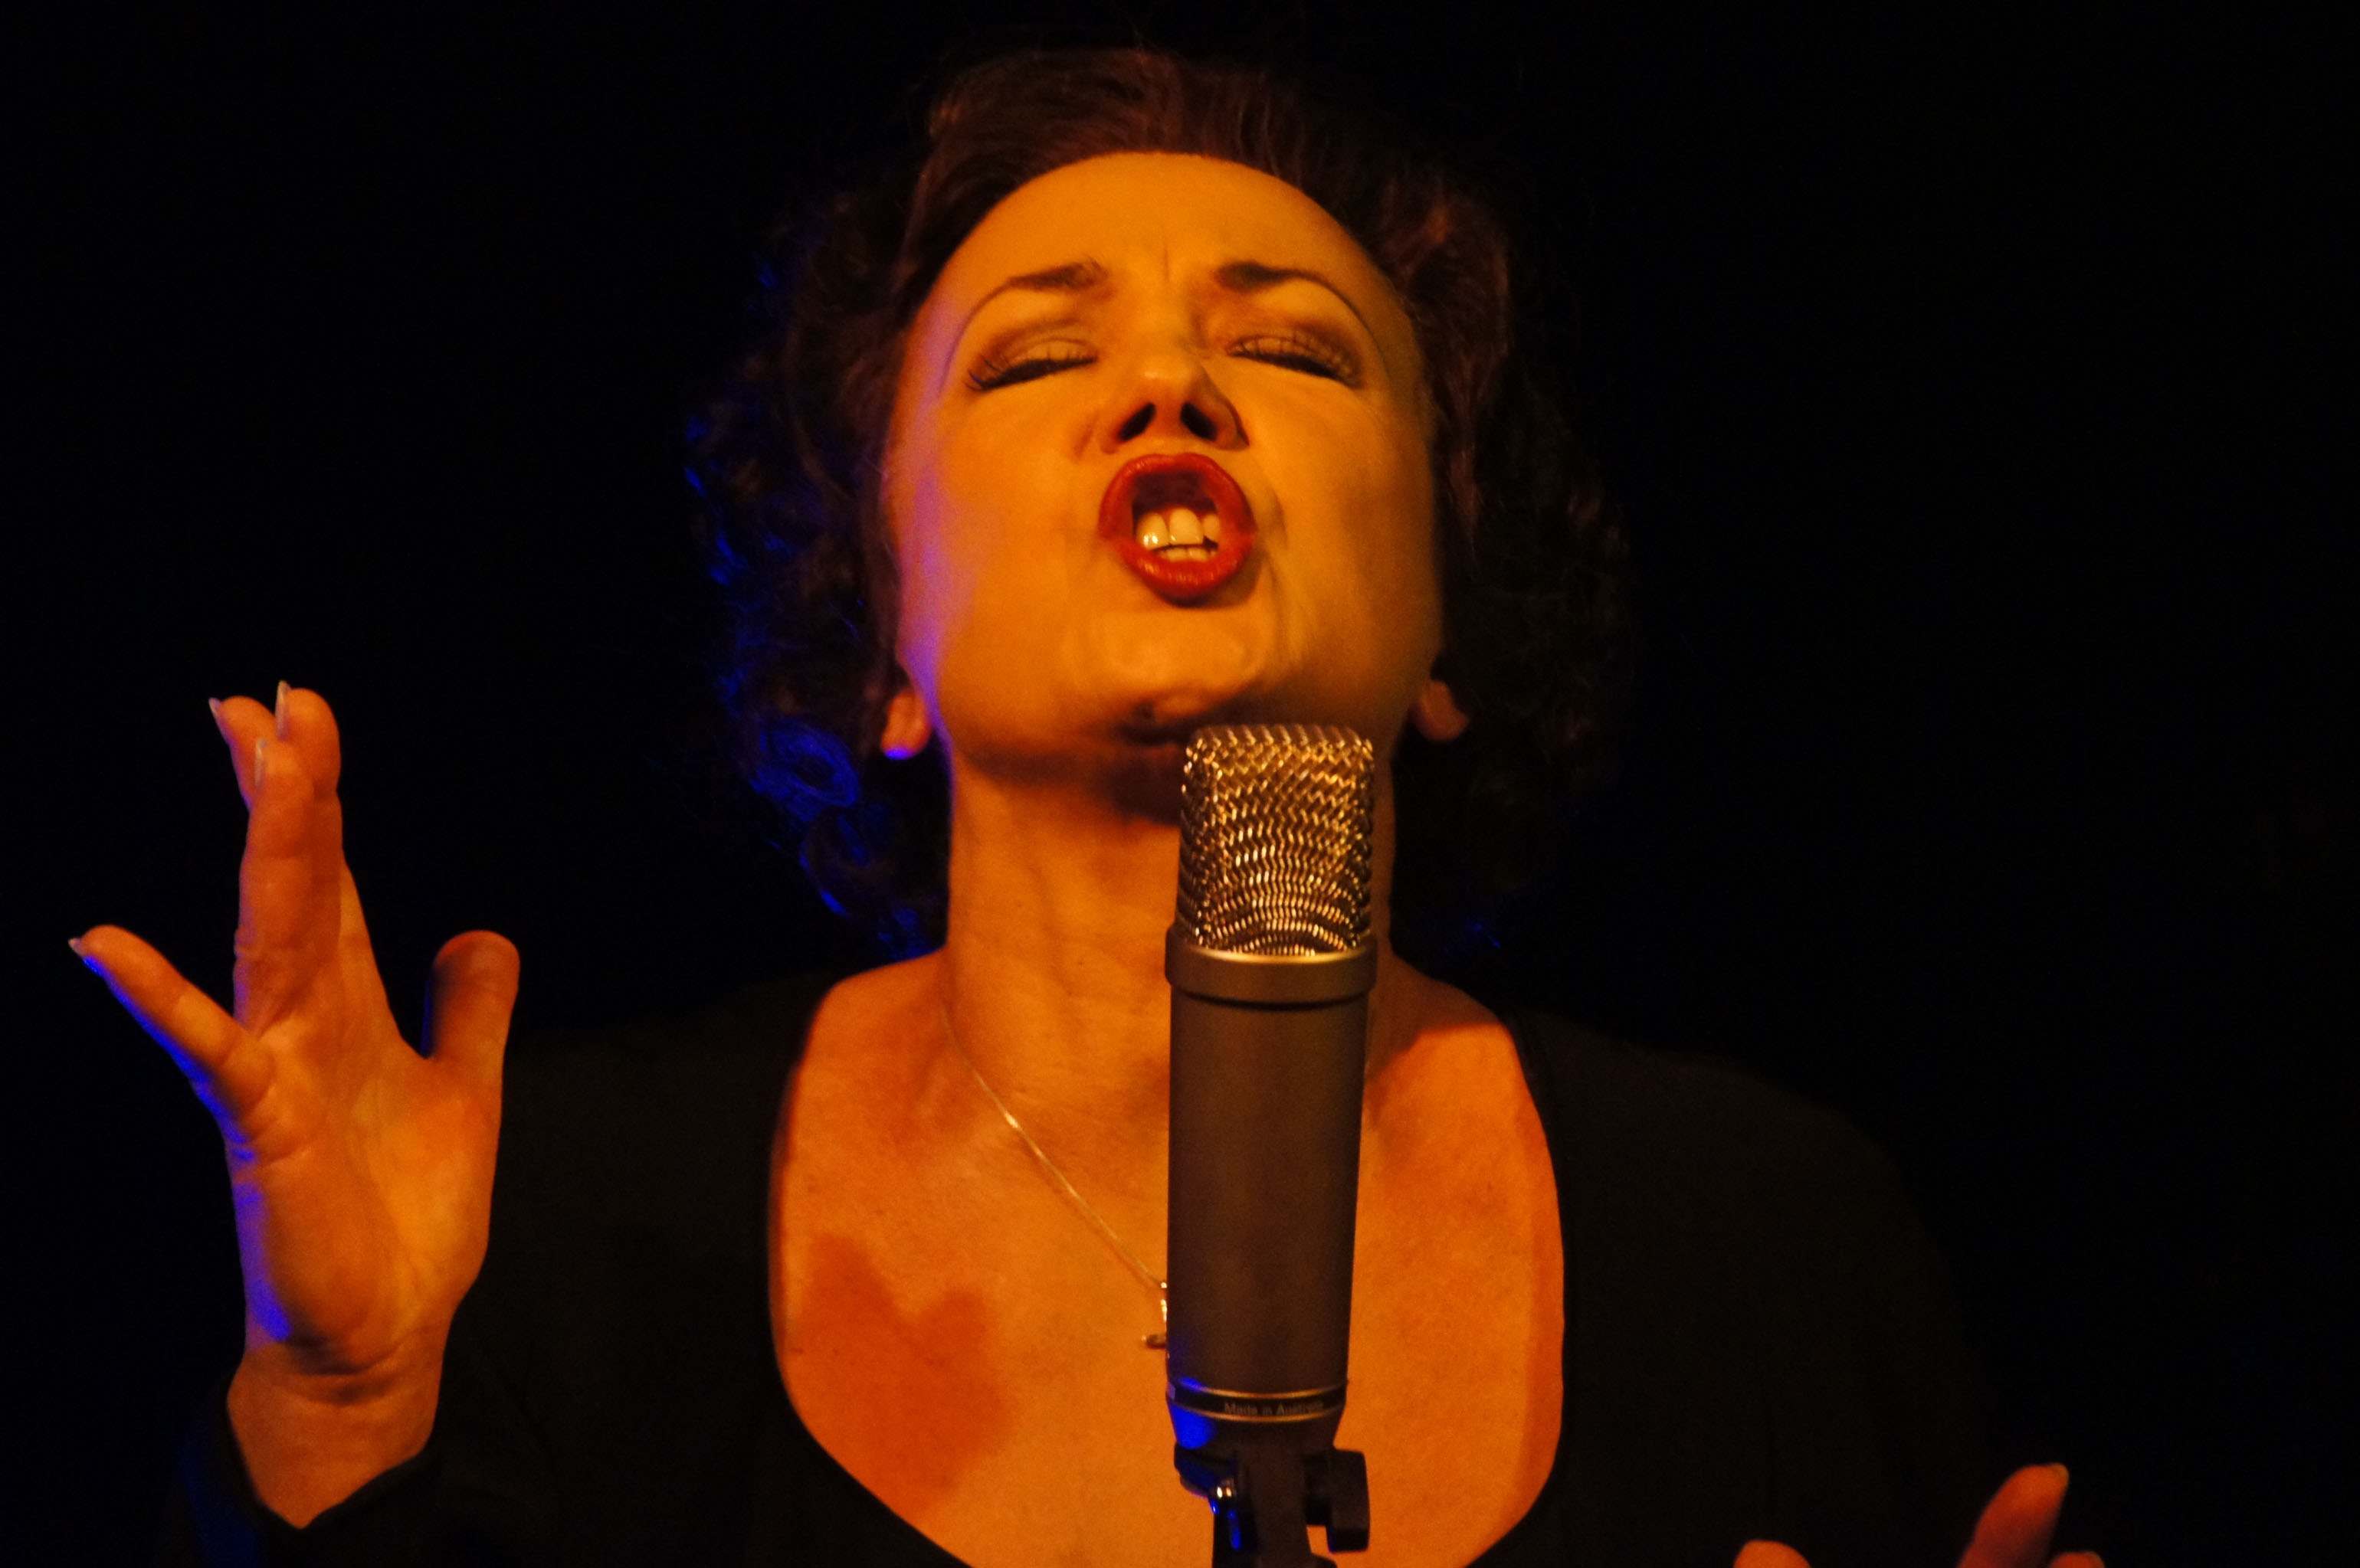
music, woman, concert, singer, color, microphone, darkness, performer, musician, sing, performance art, stage, performance, singing, emotions, entertainment, performing arts, musical theatre